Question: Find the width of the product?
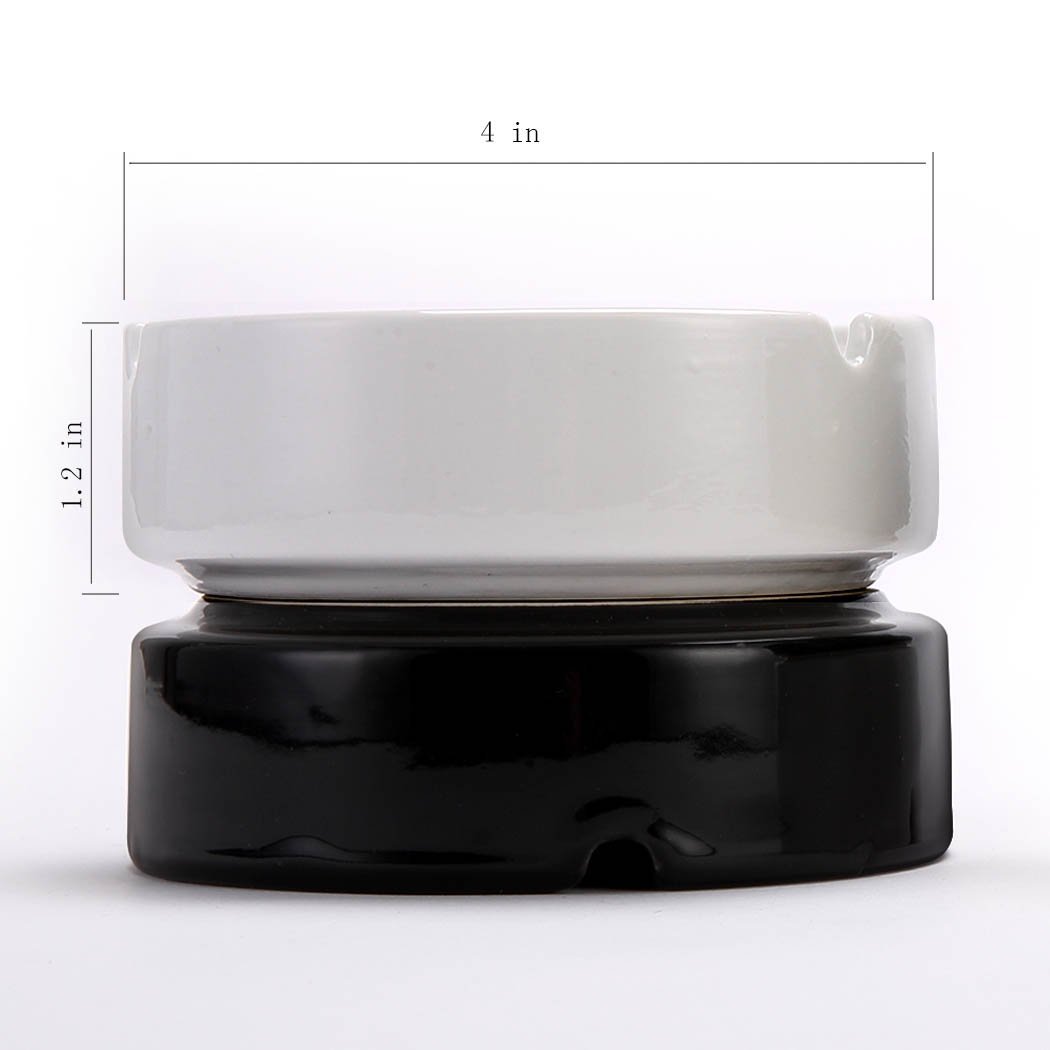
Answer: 4.0 inch